Battle of Nuwakot

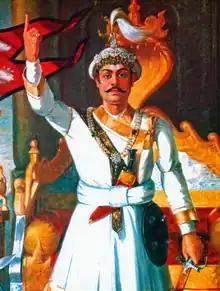

To prepare for the war, Prithivi Narayan Shah visited Varanasi to get war materials, ammunition, acquire weapons, train the soldiers, and Pilgrims. Shah hired some people to drill and practice his soldiers and with the help of craftsman he availed himself to make gunpowder, arrows, shafts, Khundas (sword), and Khukuris. He increased the military personnel and gave them proper training to make them more efficient. The army included people from any caste including the blacksmiths, cobblers, sweepers, Damai, and anyone who was bodied and physically fit was able to join the crew.